Don Bradman

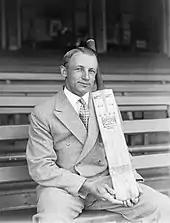
Bradman with his Wm. Sykes bat, in the early 1930s. The "Don Bradman Autograph" bat is still manufactured today by Sykes' successor company, Slazenger.

The improving Australians did manage to win the Fifth and final Test. Bradman top-scored with 123 in the first innings and was at the wicket in the second innings when his captain, Jack Ryder, hit the winning runs. Bradman completed the season with 1,690 first-class runs, averaging 93.88, and his first multiple century in a Sheffield Shield match, not out against Victoria, set a new ground record for the SCG. Bradman averaged 113.28 in 1929–30. In a trial match to select the team that would tour England, he was last man out in the first innings for 124. As his team followed on, the skipper Bill Woodfull asked Bradman to keep the pads on and open the second innings. By the end of play, he was 205 not out, on his way to 225. Against Queensland at the SCG, Bradman set a then world record for first-class cricket by scoring 452 not out; he made his runs in only 415 minutes. Not long after the feat, he recalled: